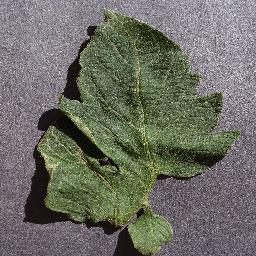
Label: Tomato___healthy